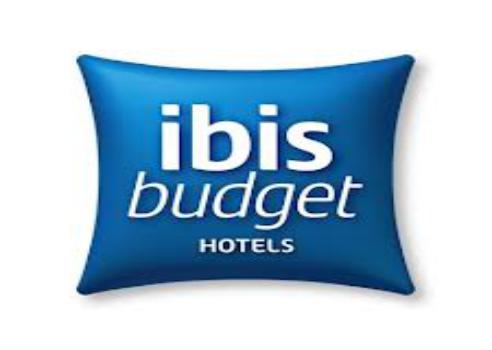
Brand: Ibis
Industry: Others